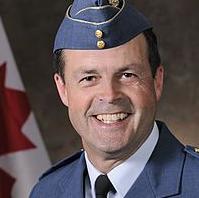
Age: 55